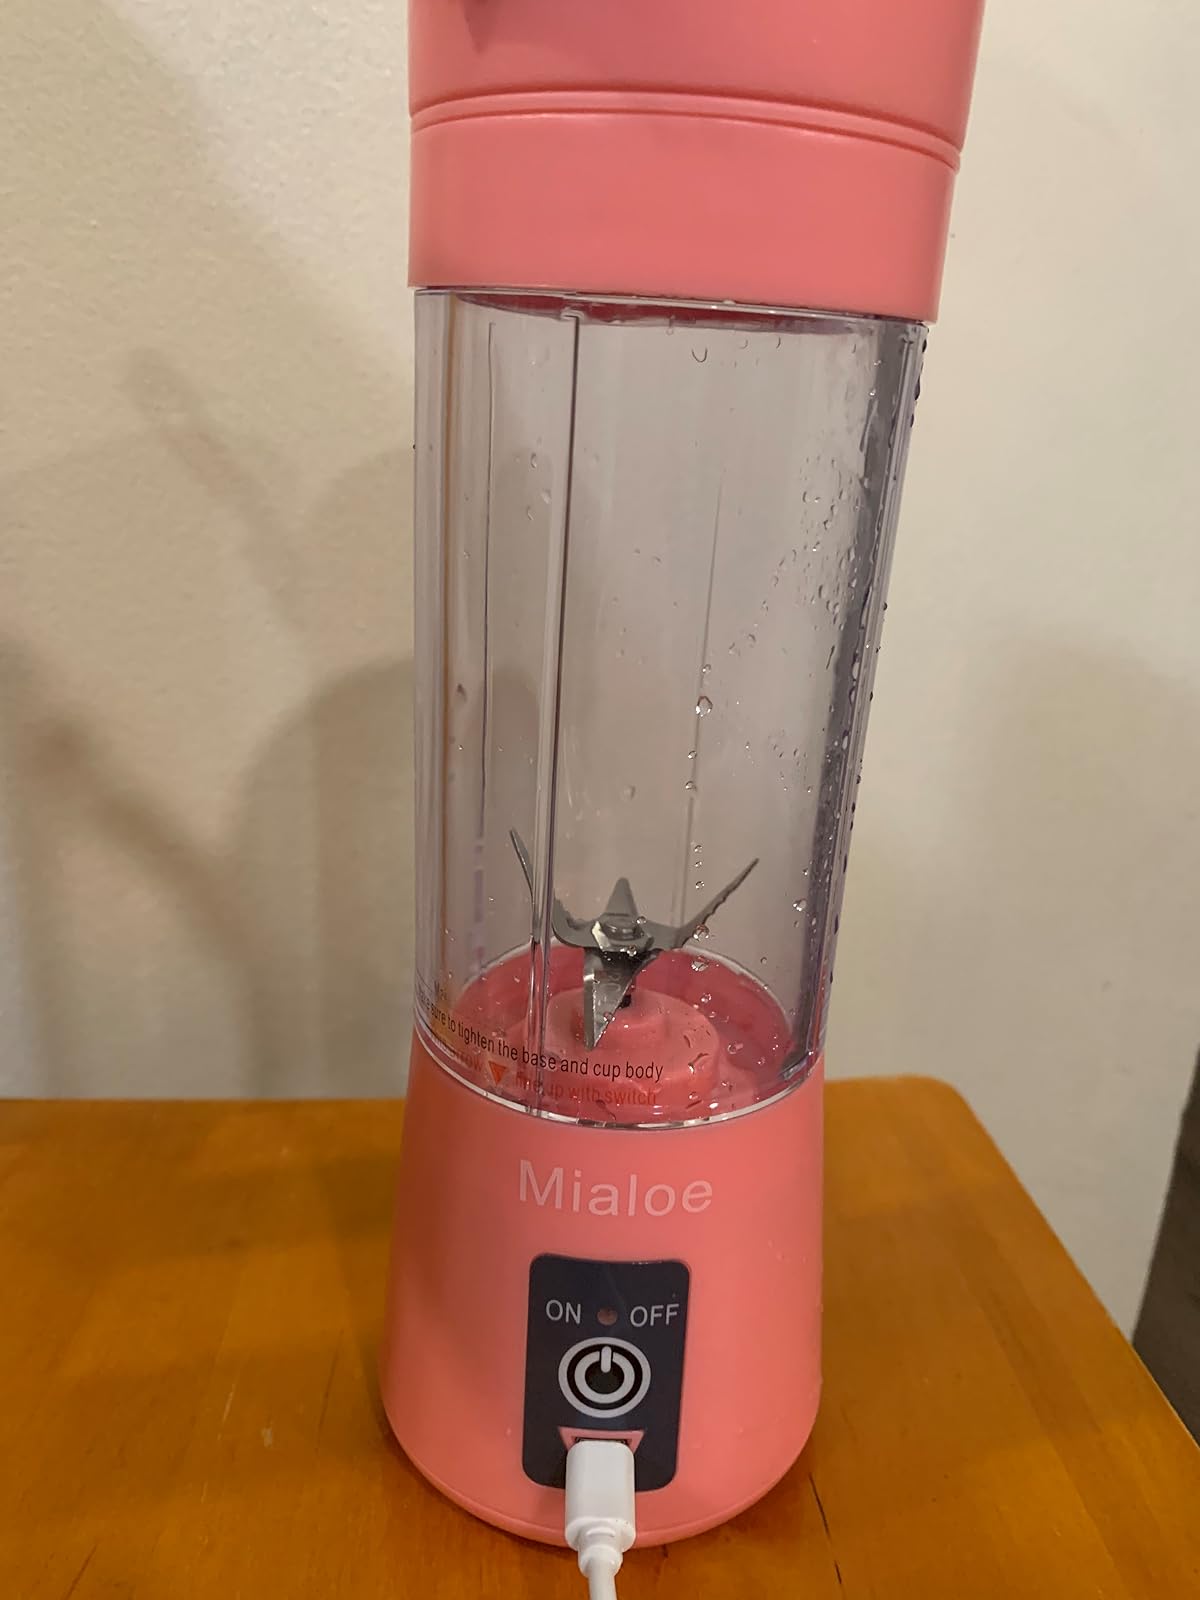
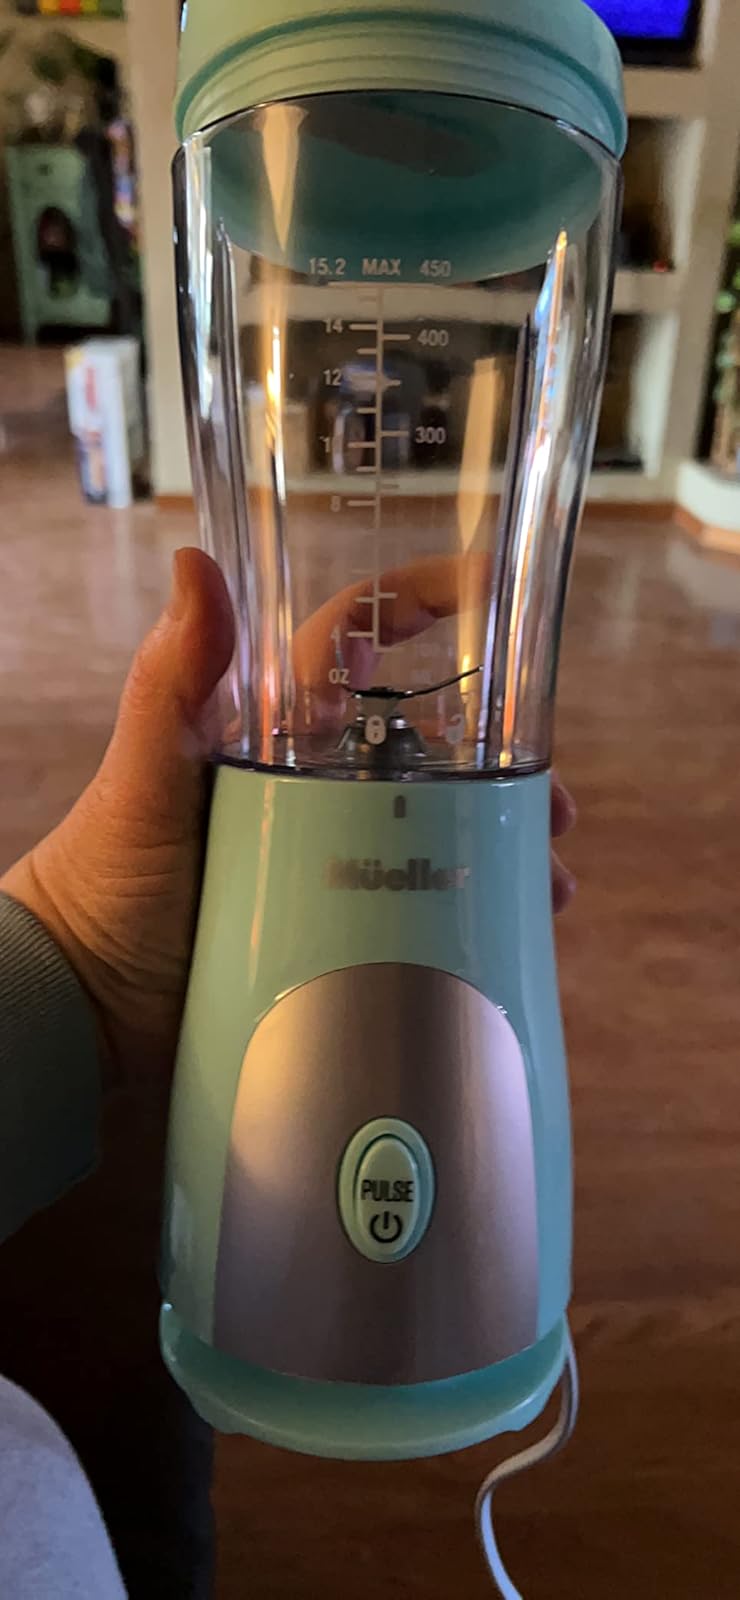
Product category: items_blender
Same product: no